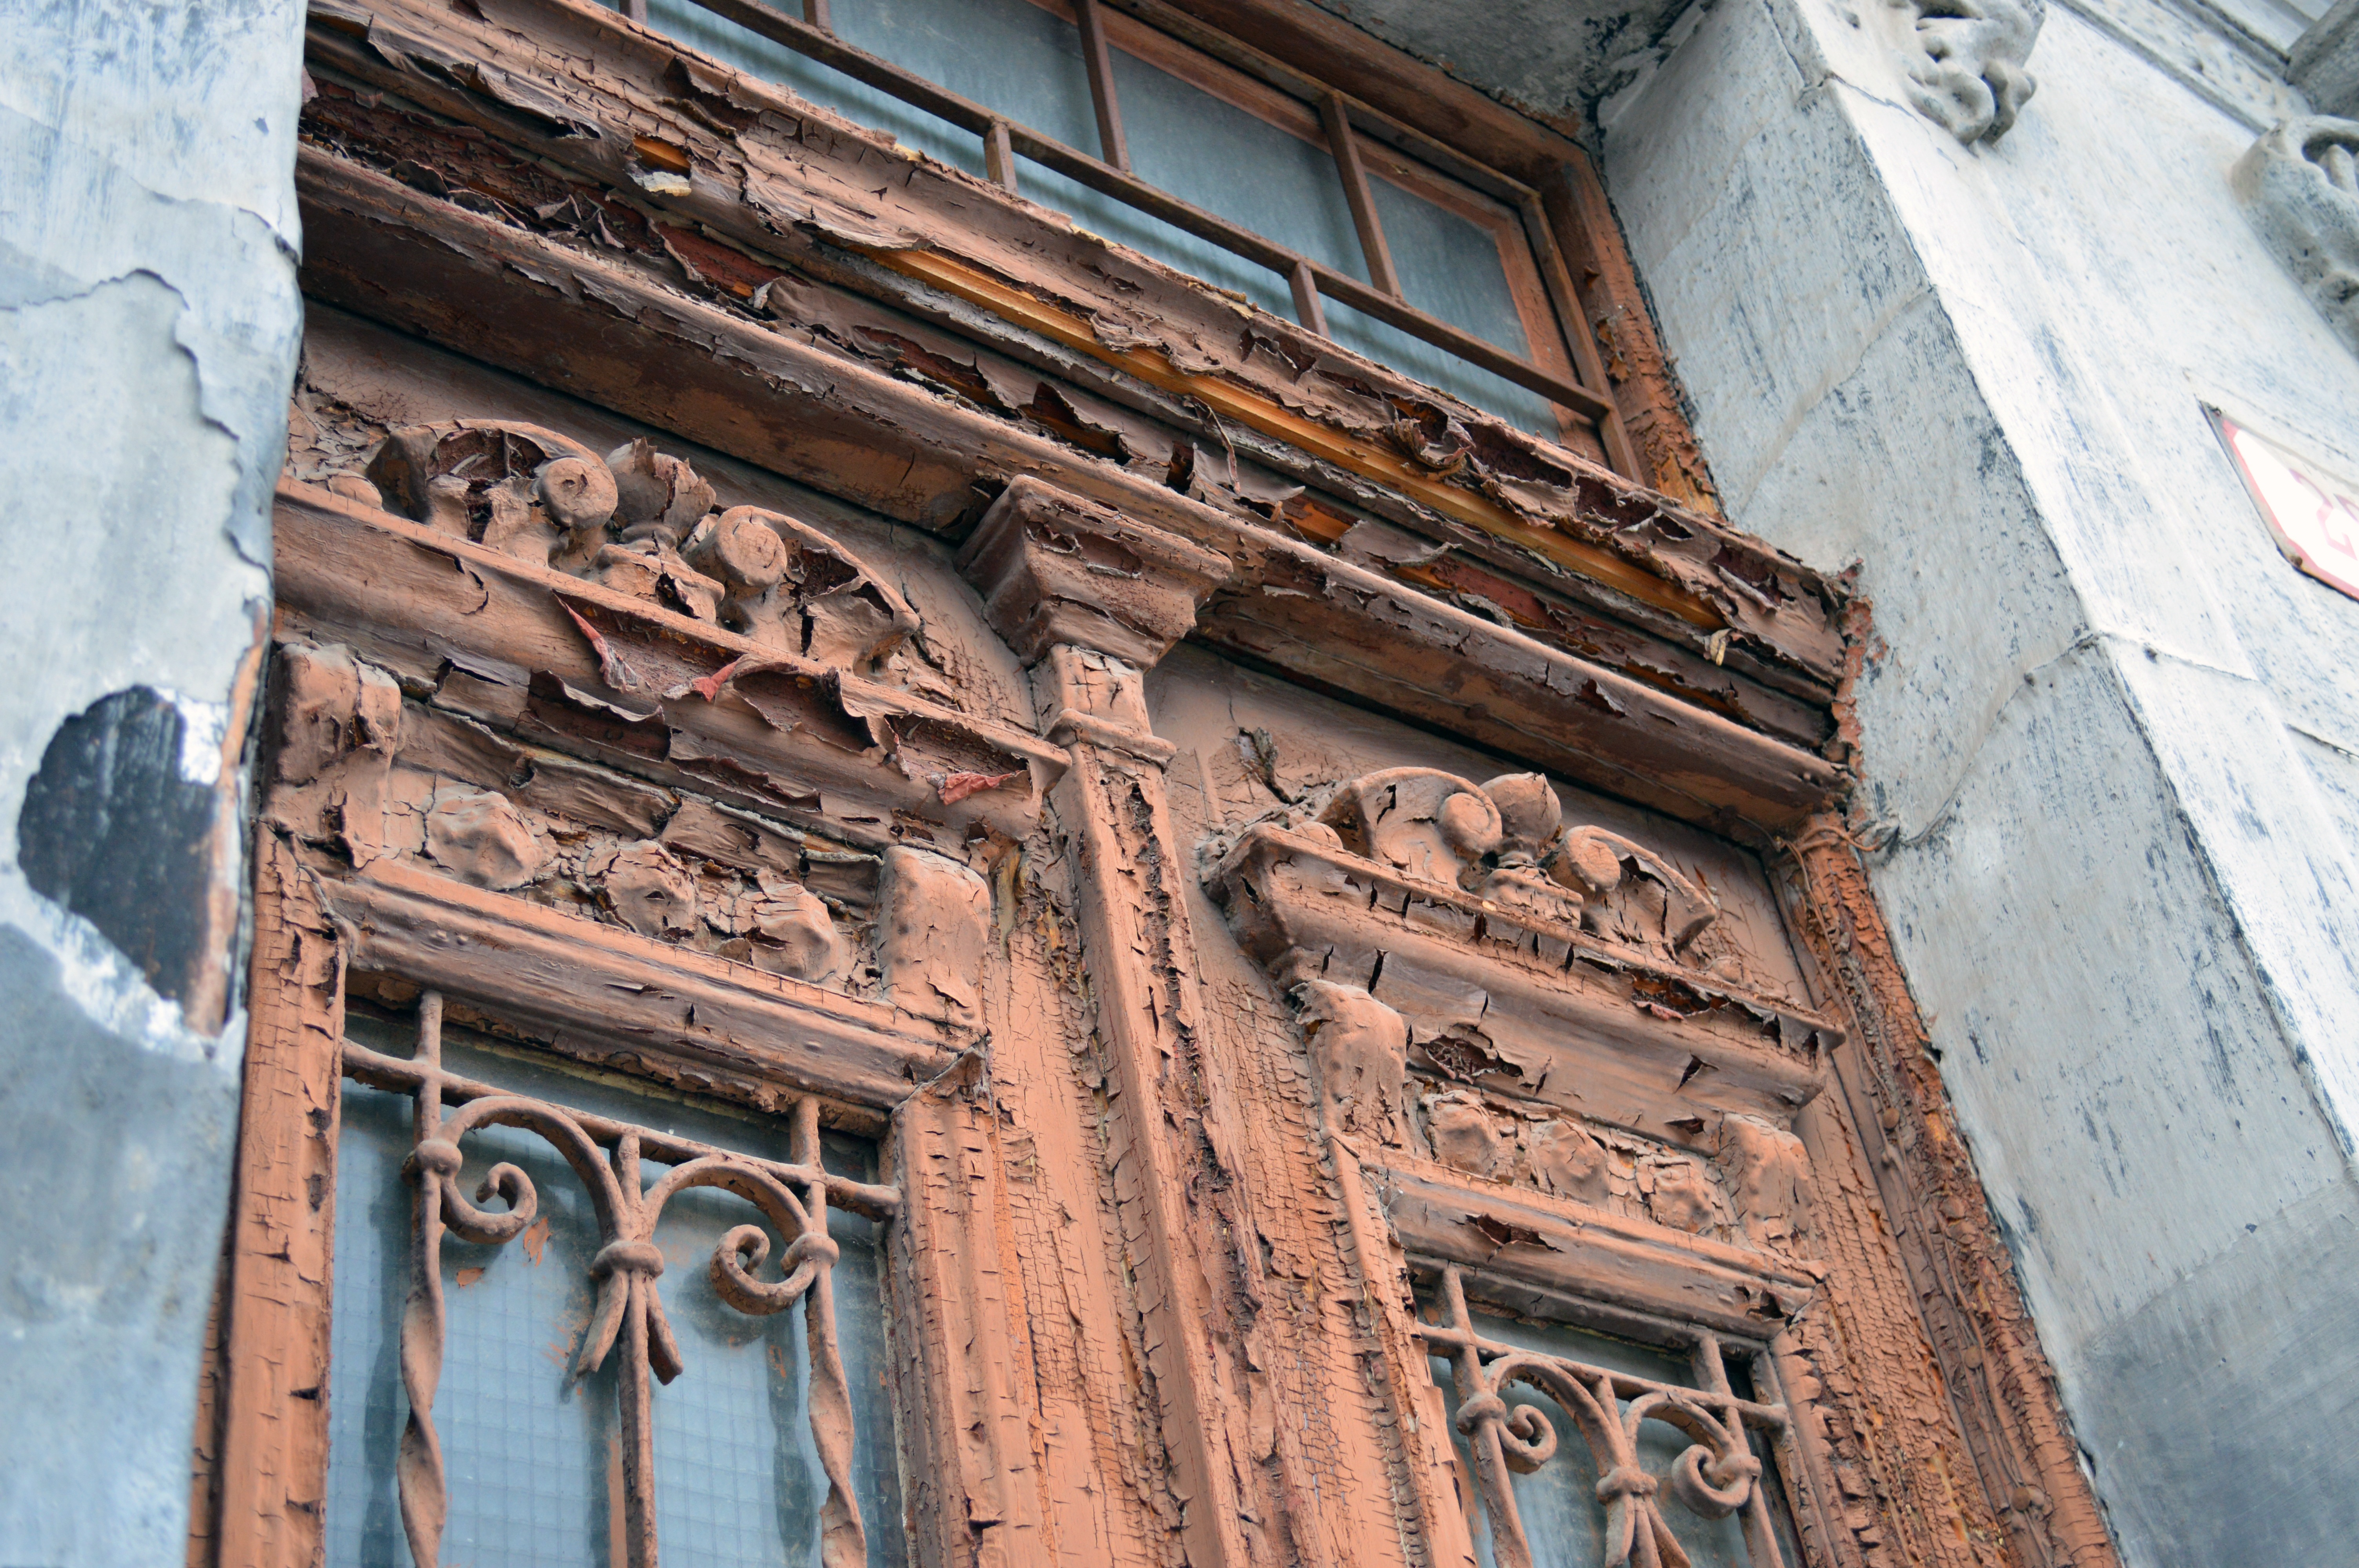
architecture, wood, vintage, window, old, wall, facade, historic, temple, doors, history, bratislava, urban area, ancient history